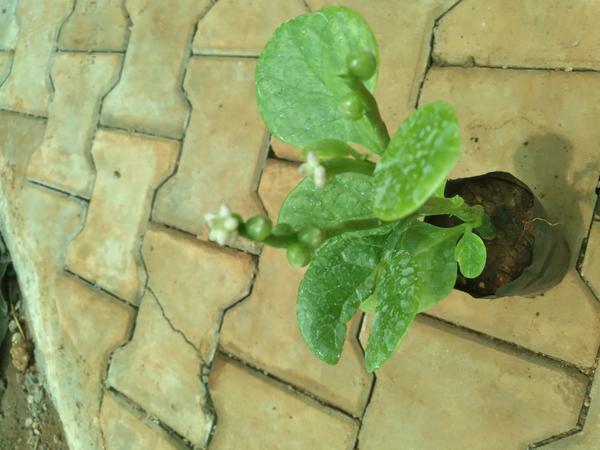
Plant: Basale